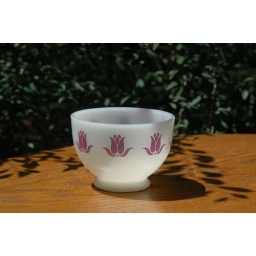
Cute Cottage Cheese bowl - found at an antique store in the NC mountains